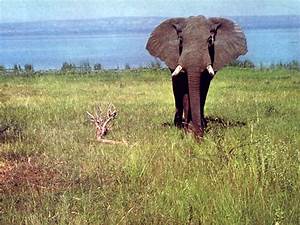
Label: elefante